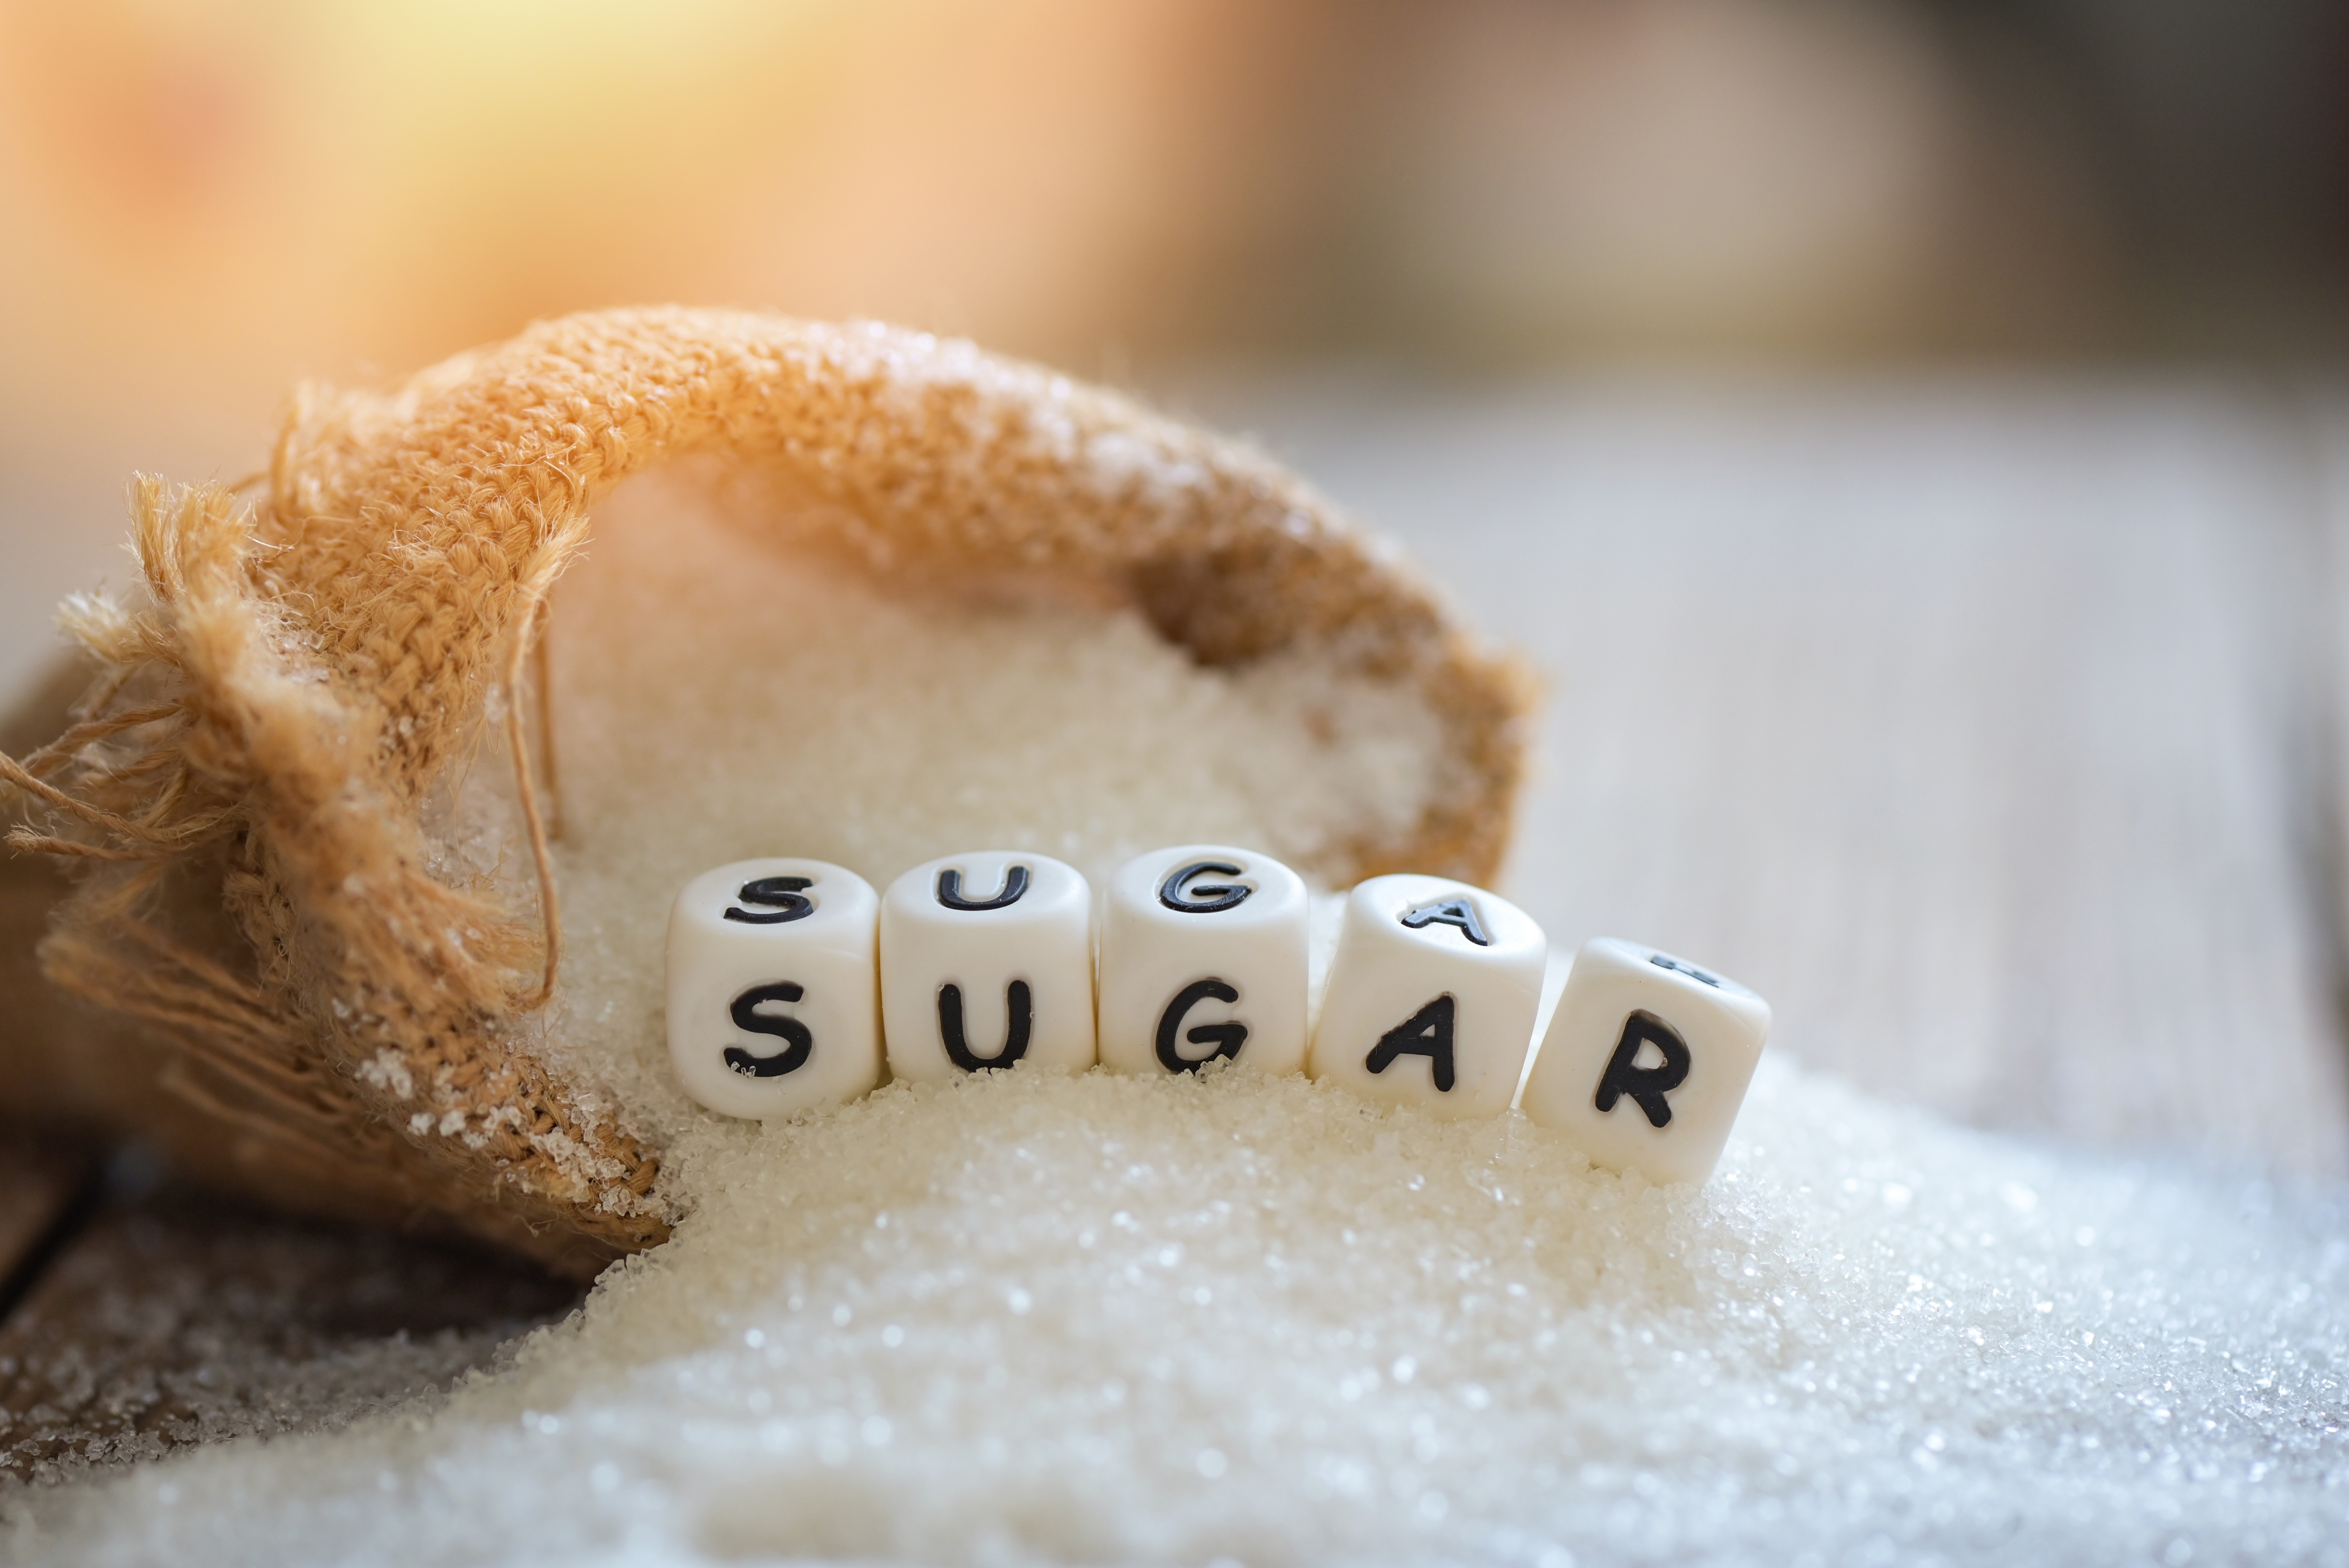
sugar, hand, gesture, food, ingredient, happy, snout, font, dish, nail, close up, cuisine, eyelash, sweetness, jewellery, macro photography, fashion accessory, comfort food, fur, terrestrial animal, winter, recipe, baked goods